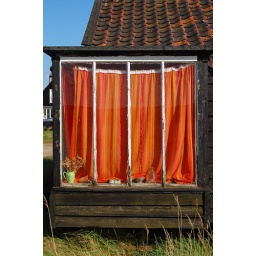
A 1970s curtain in an old beach hut at Walberswick